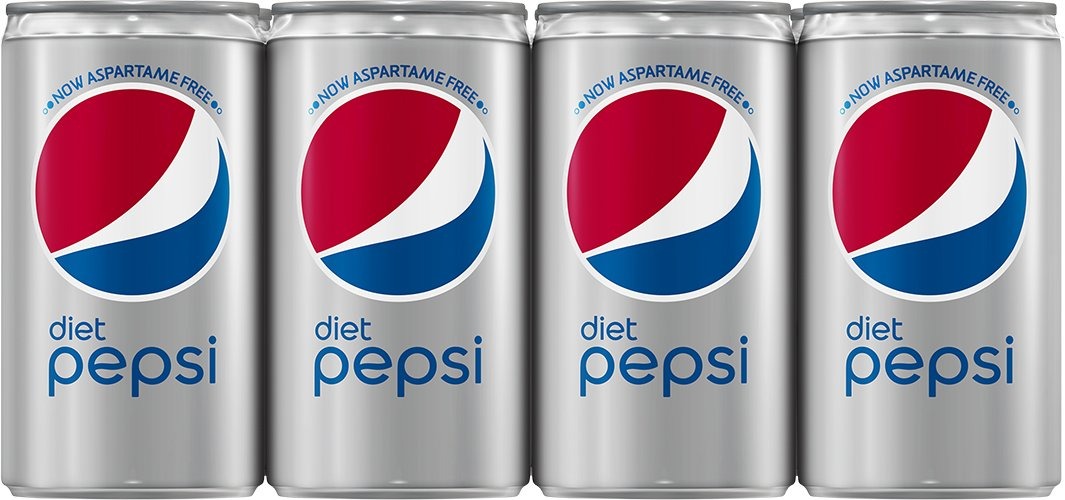
Item Name: Diet Pepsi Minicans (Aspartame Free) – 8 Count, 7.5 Fl Oz Each
Bullet Point 1: Pack of eight minicans, 7.5 ounces per can
Bullet Point 2: Diet Pepsi - Now aspartame free
Bullet Point 3: 0 calories per can
Bullet Point 4: Light, crisp and refreshing
Value: 60.0
Unit: Fl Oz

Price: 20.47